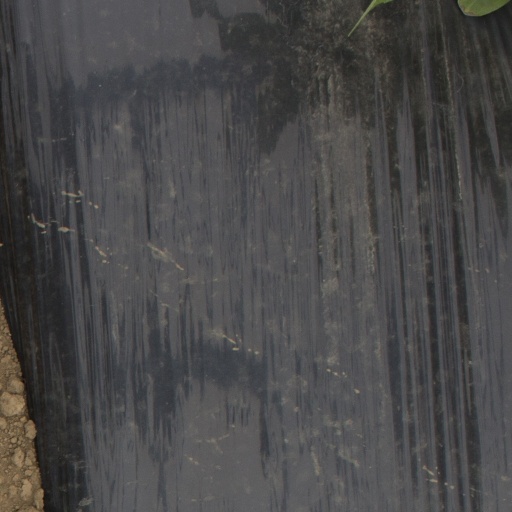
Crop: Jerusalem artichoke